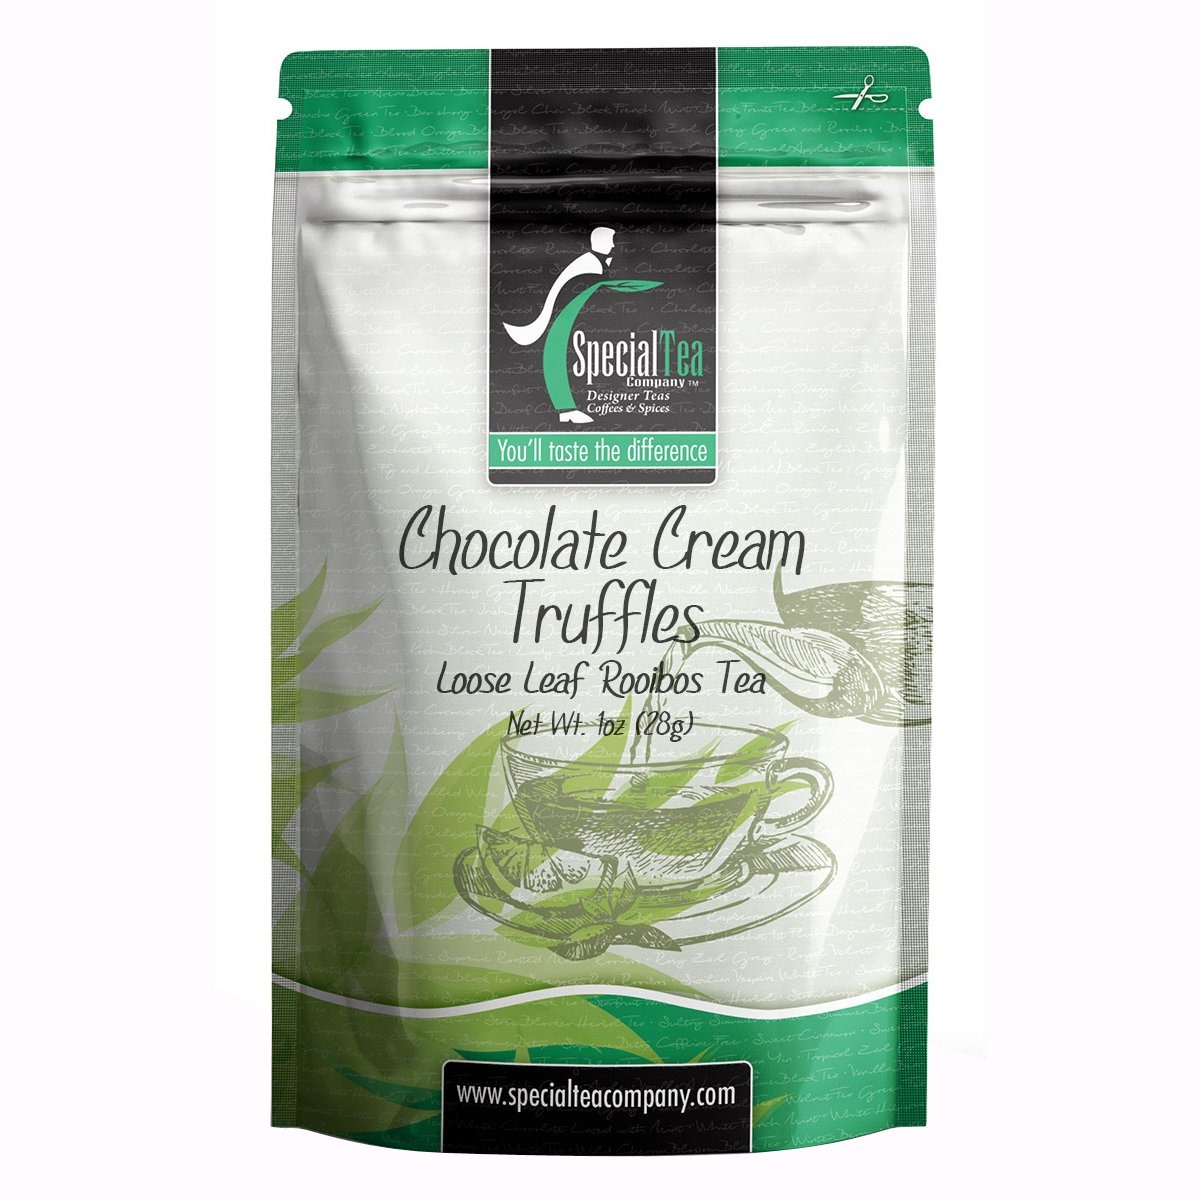
Item Name: Special Tea Rooibos Tea, Chocolate Cream Truffles, 1 oz
Bullet Point 1: ROOIBOS TEA: Rooibos is a caffeine free alternative tea which offers similar health benefits to tea without the caffeine. Rooibos teas come from the Cedarburg area of the Western Cape of South Africa.
Bullet Point 2: EARTHY FLAVOR: Green Rooibos has an earthly fresh character similar to pan fired green teas. Red rooibos has a robust mineral earthy body similar to black tea. Honeybush has as smooth sweet honey like character similar to a dark oolong.
Bullet Point 3: CAFFEINE LEVEL: Rooibos tea does not contain caffeine and has low tannin levels compared to black tea or green tea. Rooibos contains is packed full of polyphenols similar to tea.
Bullet Point 4: REAL LOOSE LEAF TEA: Loose leaf tea is a healthier purer way to drink tea. Our 1 oz. sample brews about 10 cups of tea.
Bullet Point 5: REAL LOOSE LEAF TEA IN BAGS: Loose leaf tea is a healthier purer way to drink tea, we gently breakup our loose leaf teas for use in eco-friendly tea bags to help retain full flavor.
Bullet Point 6: PREMIUM LOOSE LEAF TEA: Premium tea leaves have all their essential oils intact, so the flavor, quality and health benefits are maintained. Individually hand packed in the USA in a resealable pouch to retain freshness.
Product Description: <p>Everyone loves the wonderful temptation of soft, melting, creamy truffle chocolate candies. The scent of our composition is an instant reminder of the precious chocolate candy, and spreads a tempting aroma. Complemented by the fine and sweet Rooibos base, the creamy, soft taste will pamper your taste buds. This excellent taste sensation feels like a piece of sweet chocolate, melting in your mouth. Decorated with chocolate pieces and coconut shreds - this is our definition of liquid chocolate. Try it yourself!</p> <p>Loose Leaf Brewing Instructions: Heat water to 203-212F, do not boil. Use 1 one heaping teaspoon per cup. Pour prepared water over the tea and steep for 4-5 minutes.</p> <p>Ingredients: Rooibos Tea, Chocolate (Sugar, Ground Cocoa Beans with Cocoa Butter, Powdered Cocoa, Emulsifying Agent: Soy Lecithin), Coconut, Natural Flavoring. Contains: Treenut (Coconut).</p>
Value: 1.0
Unit: Ounce

Price: 8.02